Answer in natural language. How many ShelvingUnits are visible in the scene? Choose between the following options: 0, 1, 3, 4 or 2
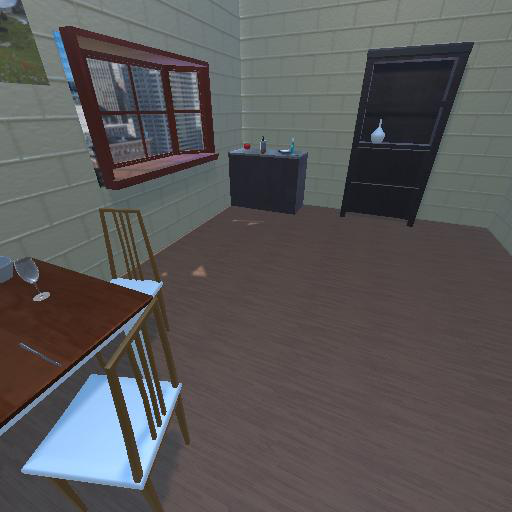
<answer>1</answer>